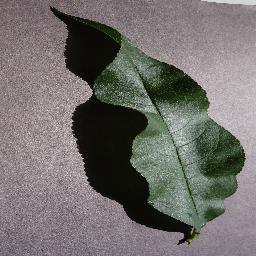
Label: Peach___healthy